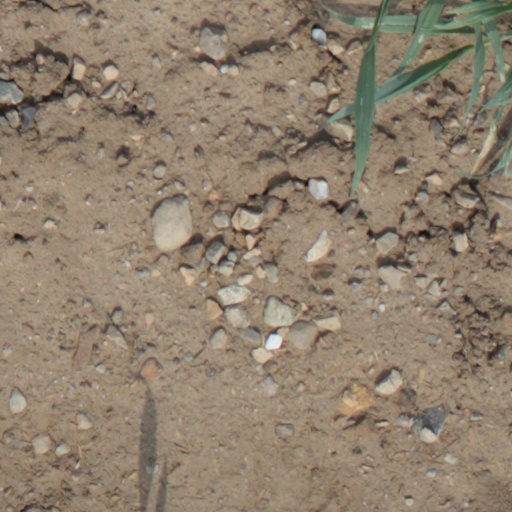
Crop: wheat